Mohaka River

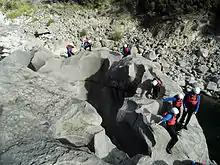
House Rock

Much of the Mohaka runs through sedimentary rock. In the upper sections, greywacke commonly forms the steeper banks with smaller stones and shingle forming shallow beds and beaches. Conglomerate, sandstone and limestone begin to dominate the banks and large boulders create the rapids down through the grade III section.